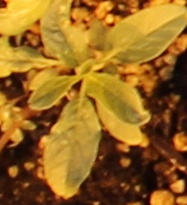
Label: Waterhemp